Nakul Shenoy

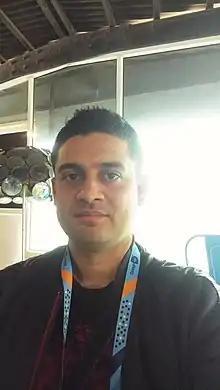

Nakul Shenoy is an Indian mentalist, mind reader, and psychic entertainer based in Bangalore, India. Fascinated by the comic book hero Mandrake The Magician as a child, he grew up to be a magician and hypnotist. He presented his first public show at age 16 in Udupi and by 2003, he was entertaining corporates in Bangalore with his mentalism show.